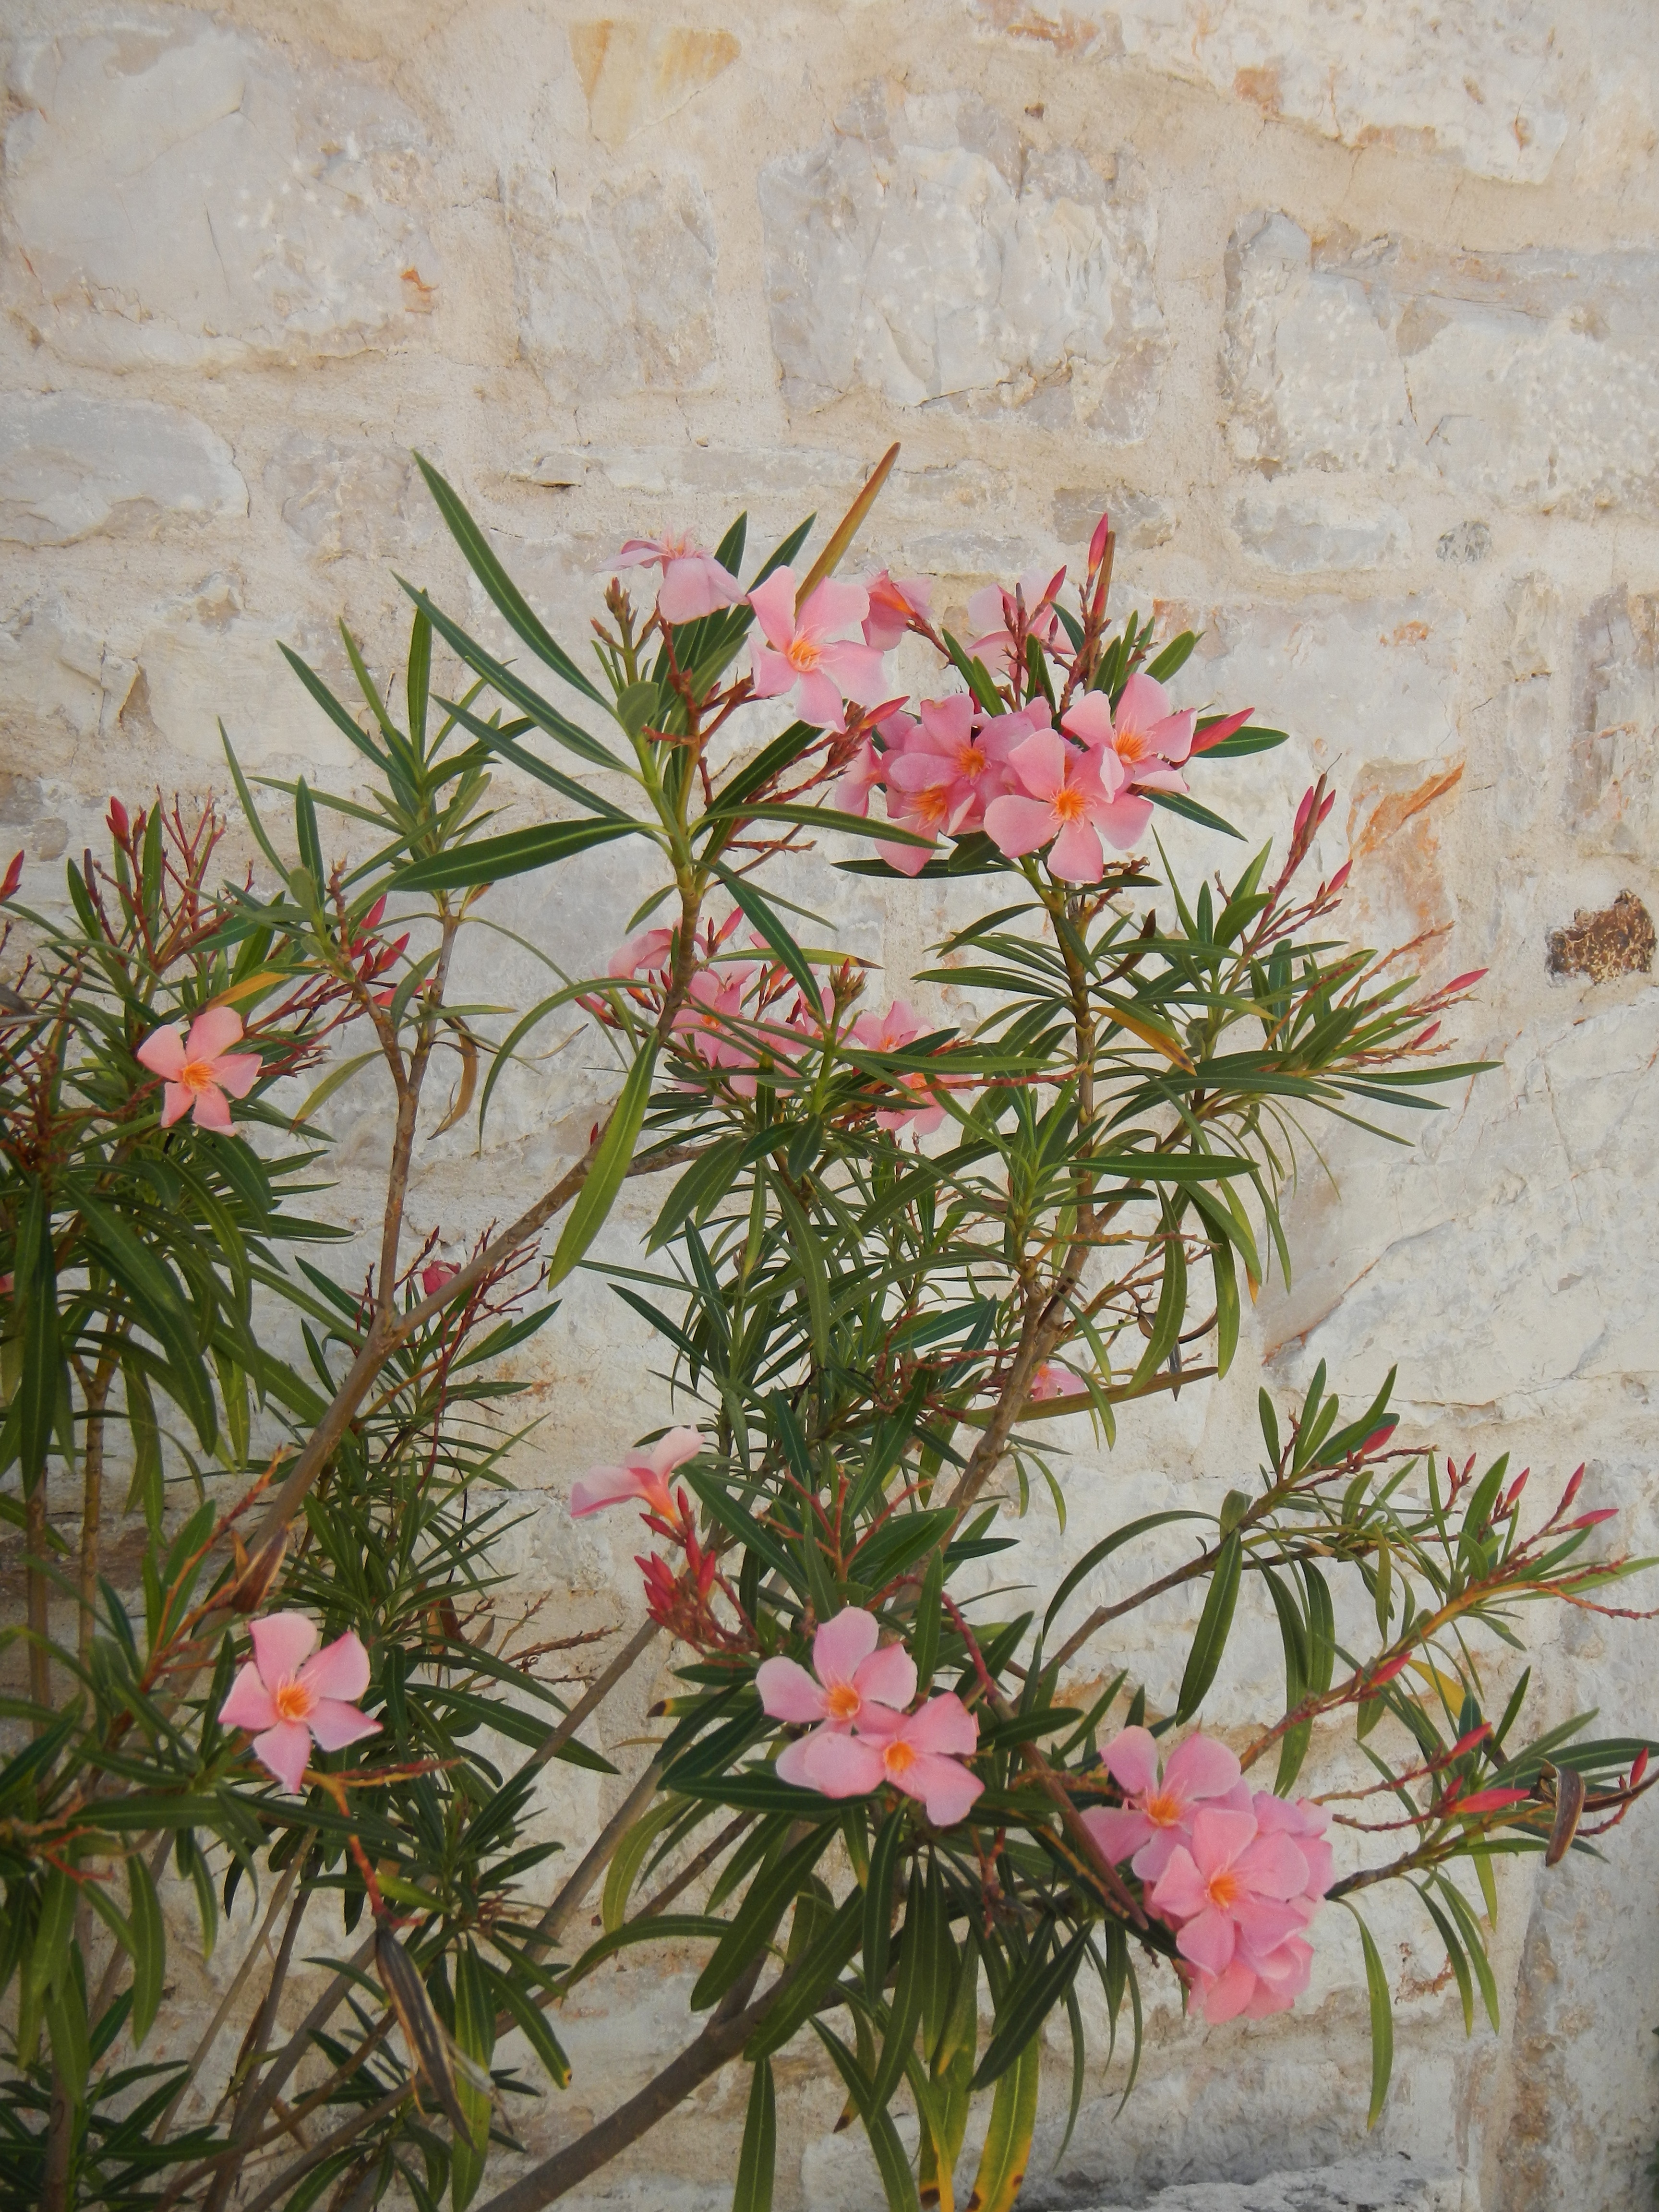
blossom, plant, flower, botany, flora, painting, wildflower, art, shrub, floristry, flowering plant, floral design, land plant, flower arranging